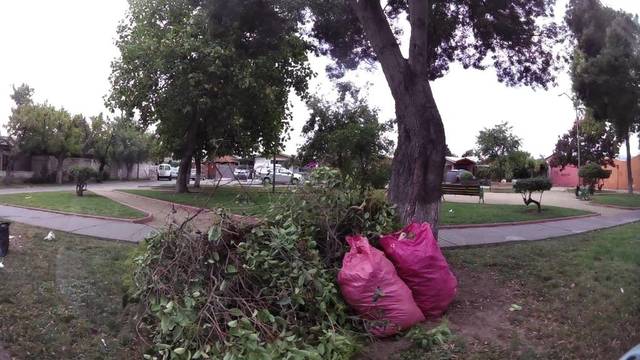
Region: Chile
Coordinates: -34.163, -70.74